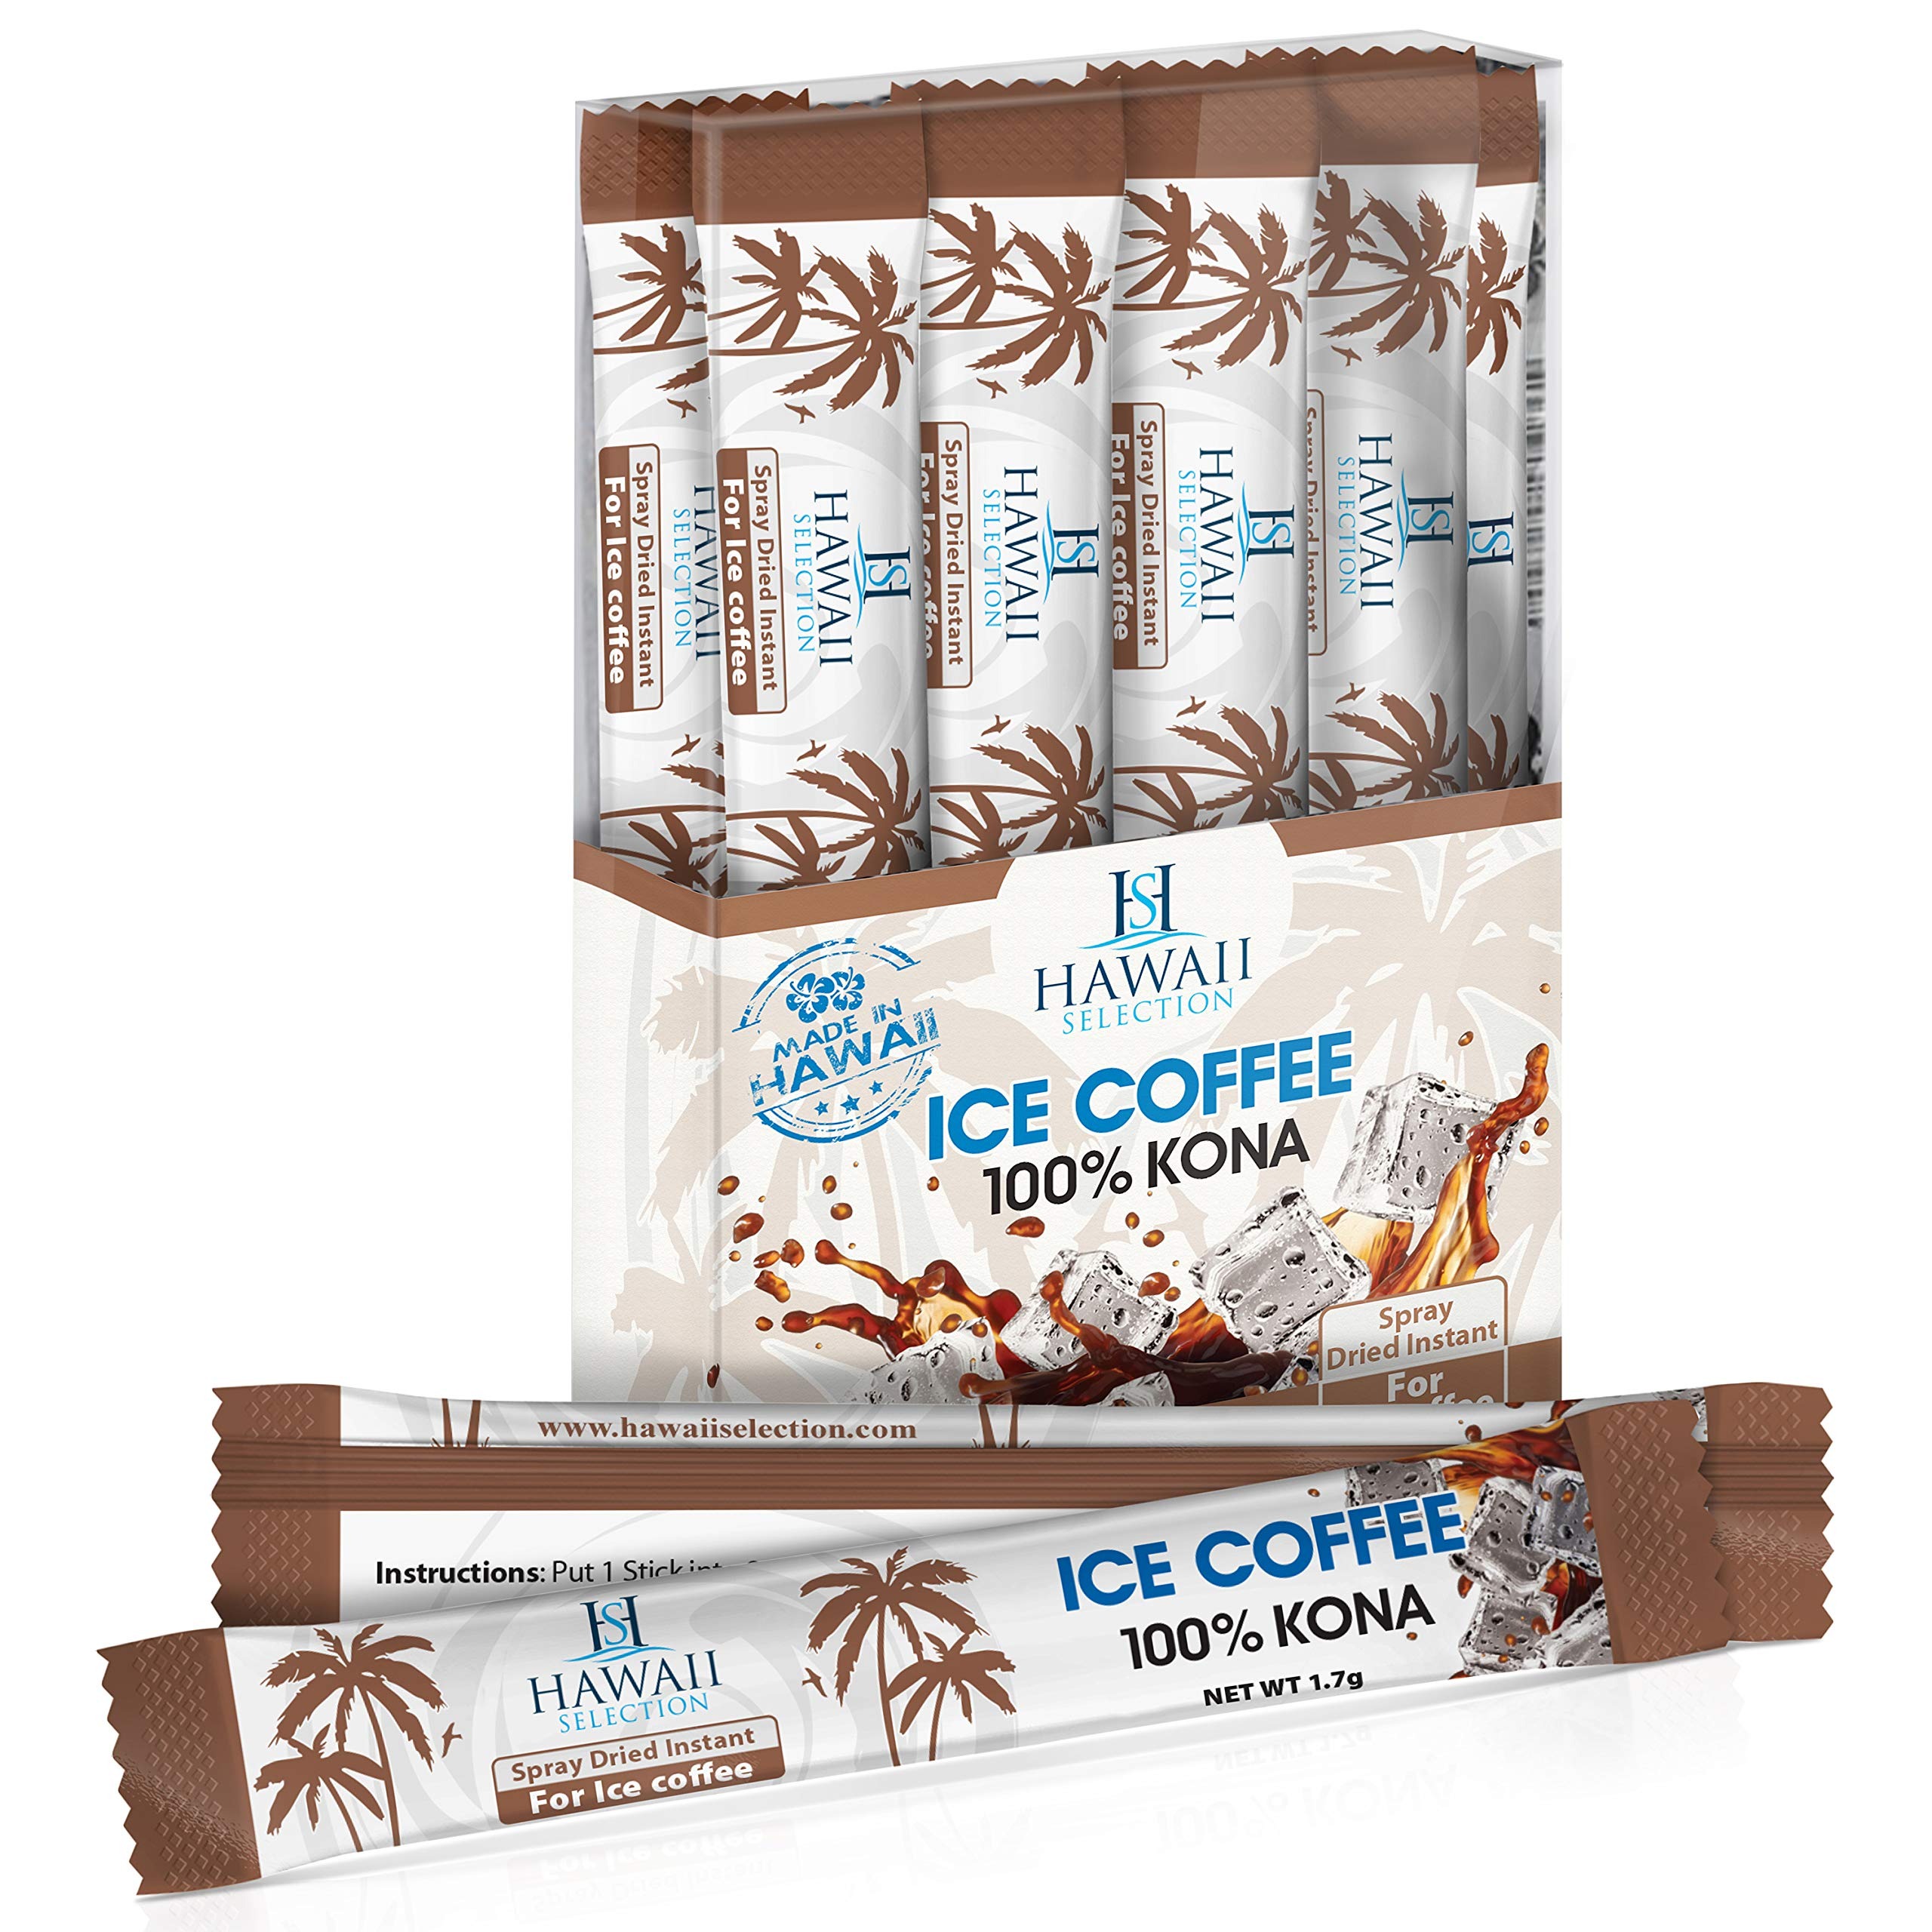
Item Name: Hawaii Selection/Ice Coffee 100% Kona/Spray Dried Instant Stick Type/ 10 count
Bullet Point 1: Just tear open a packet and add cold water, stir and ready to drink. Pu some ice as needed. No coffee machine or grinder needed
Bullet Point 2: Create great-tasting beverages with these single-serve, ready-to-brew packets. Enjoy them anytime, anywhere--in an instant
Product Description: Instructions : Tear open a packet, add 8-10 oz cold water.
Value: 0.5997
Unit: Ounce

Price: 16.99